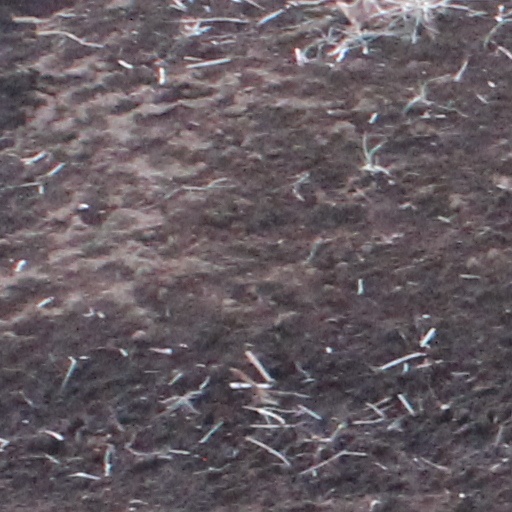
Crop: wheat